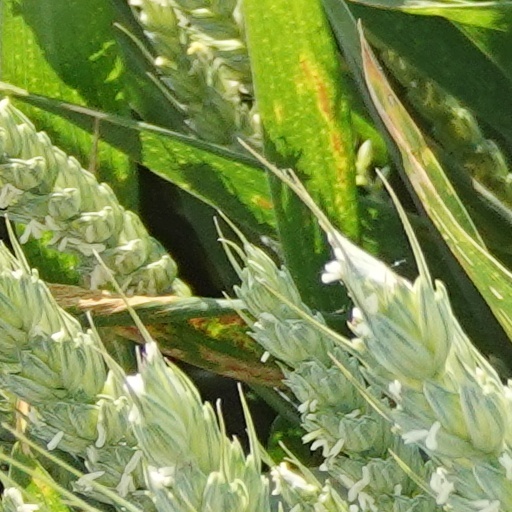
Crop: wheat